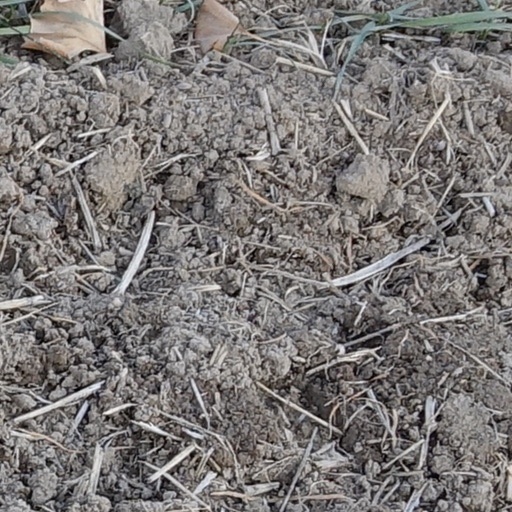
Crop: wheat